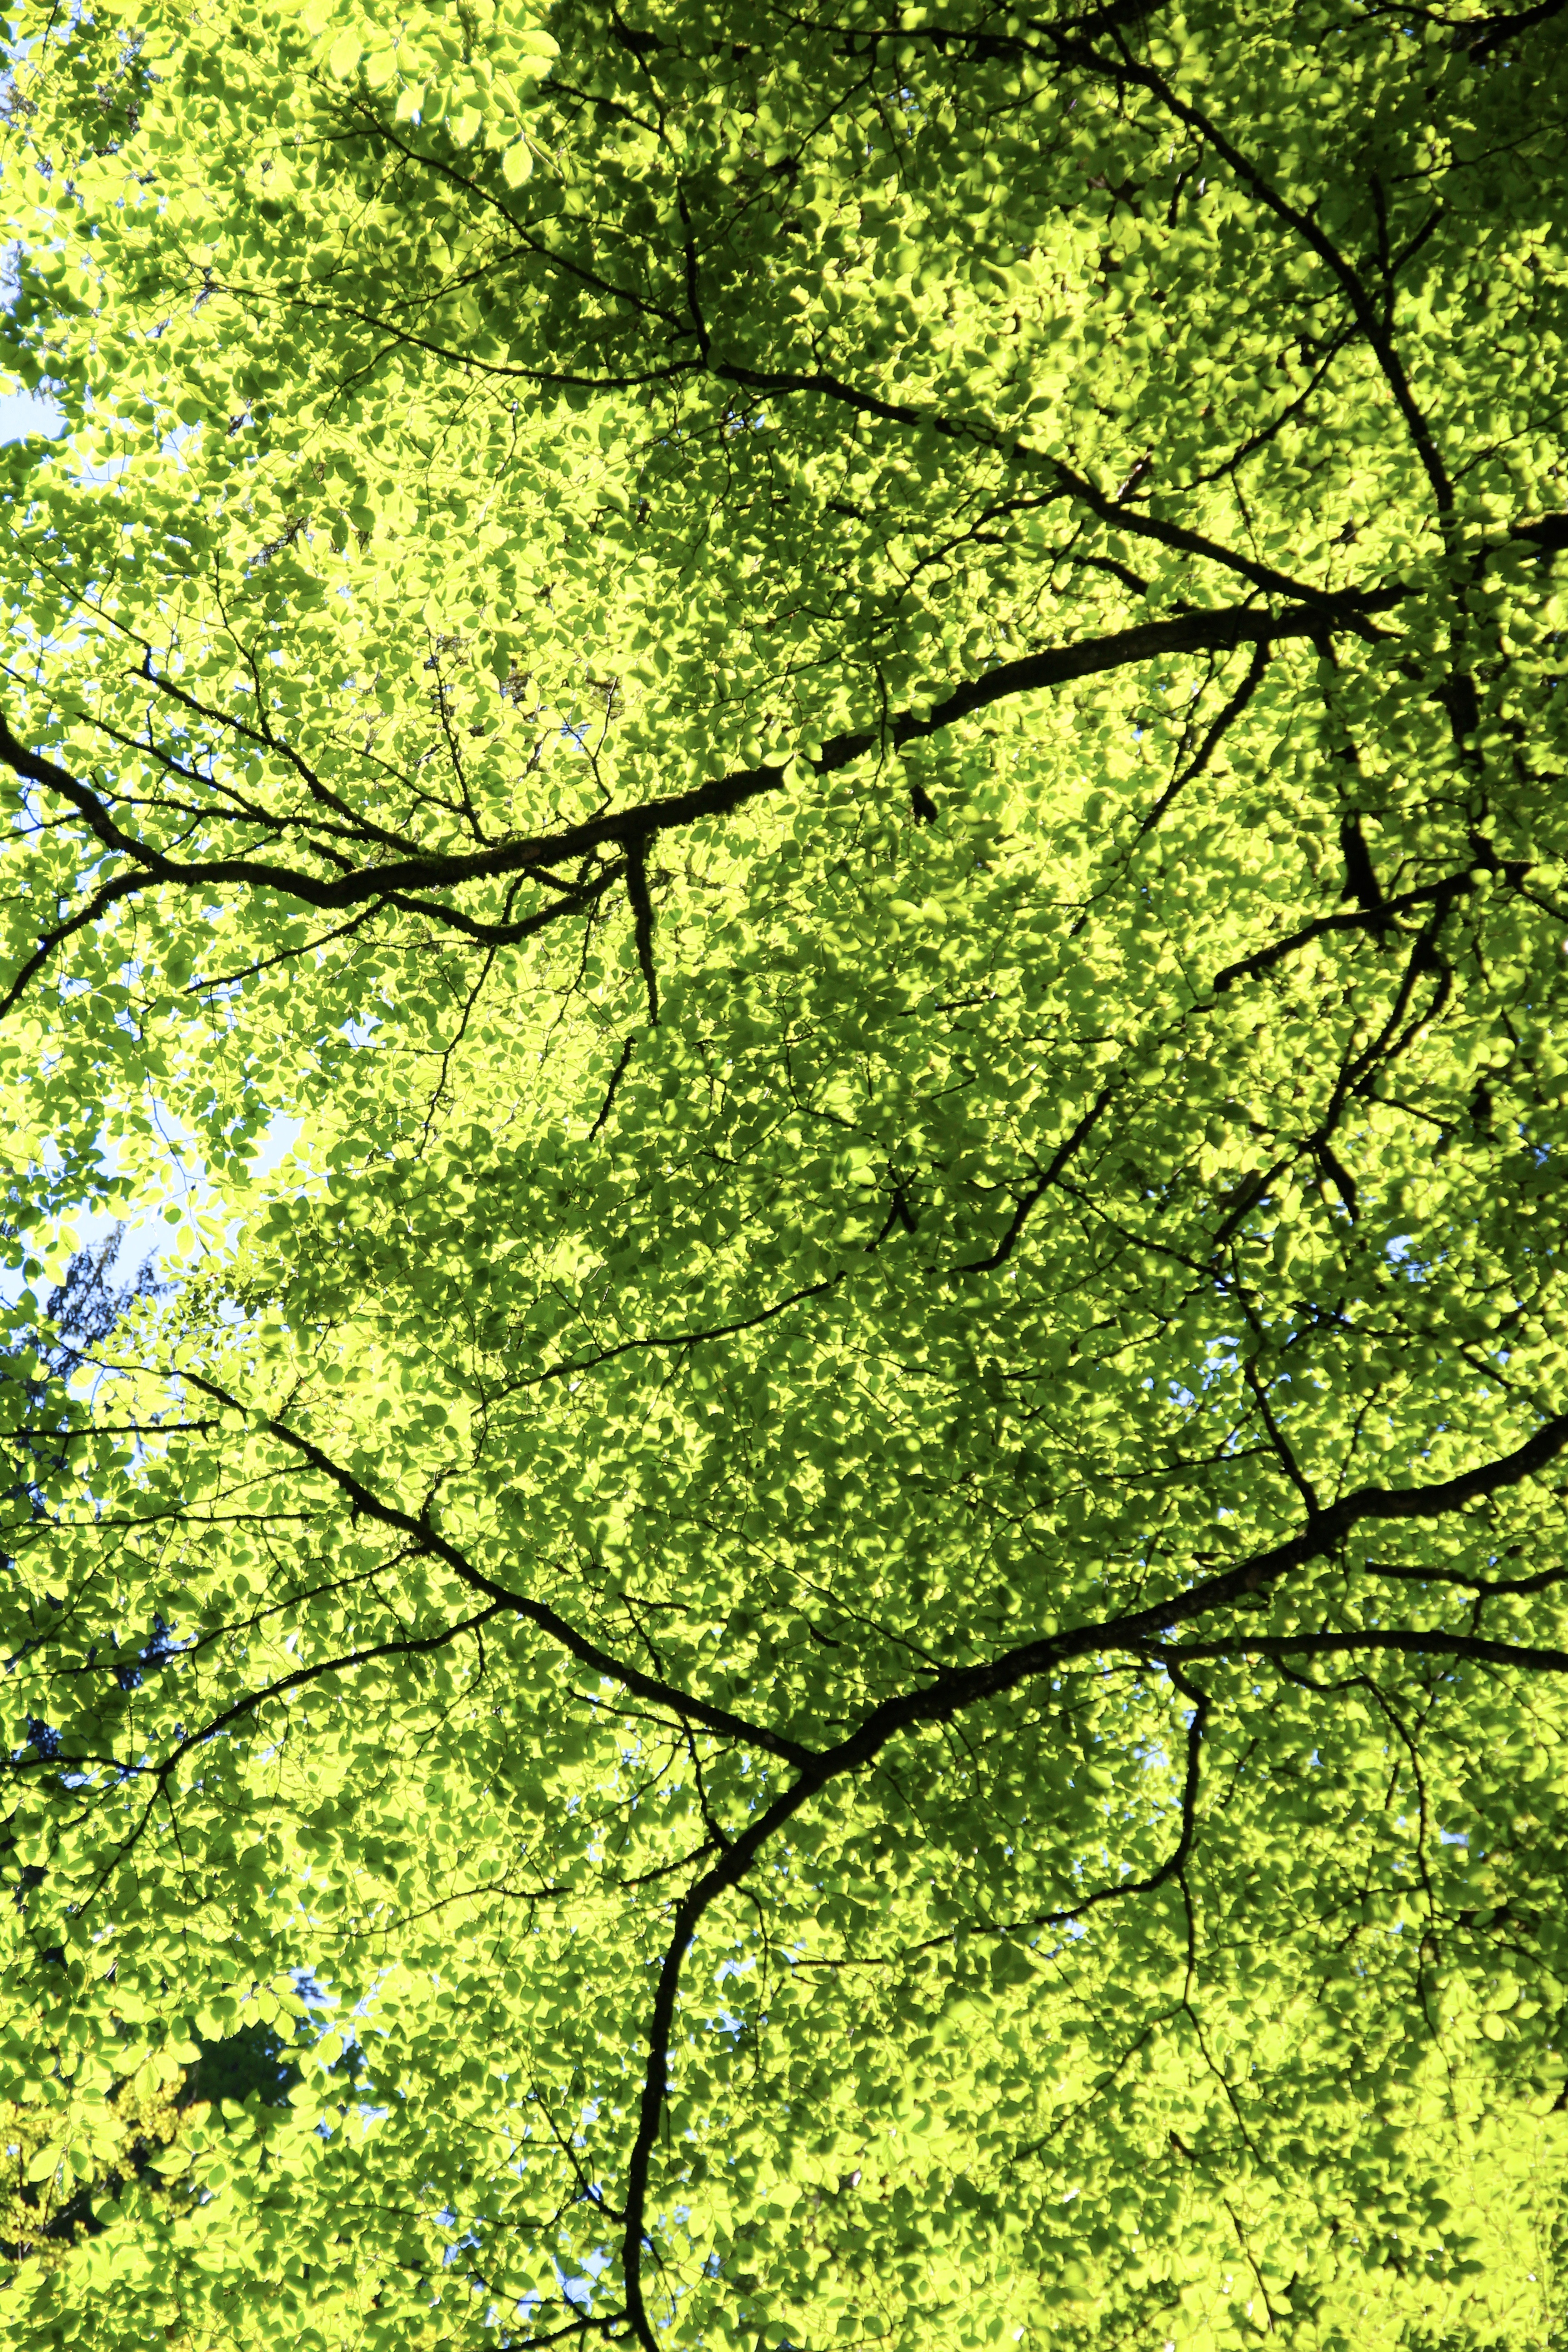
tree, forest, branch, plant, sunlight, leaf, trunk, foliage, green, birch, autumn, trees, leaves, deciduous, grove, woodland, ecosystem, flowering plant, maidenhair tree, woody plant, temperate broadleaf and mixed forest, land plant